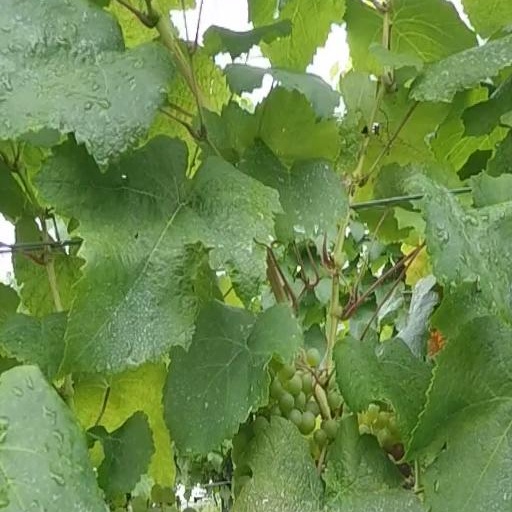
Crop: grape